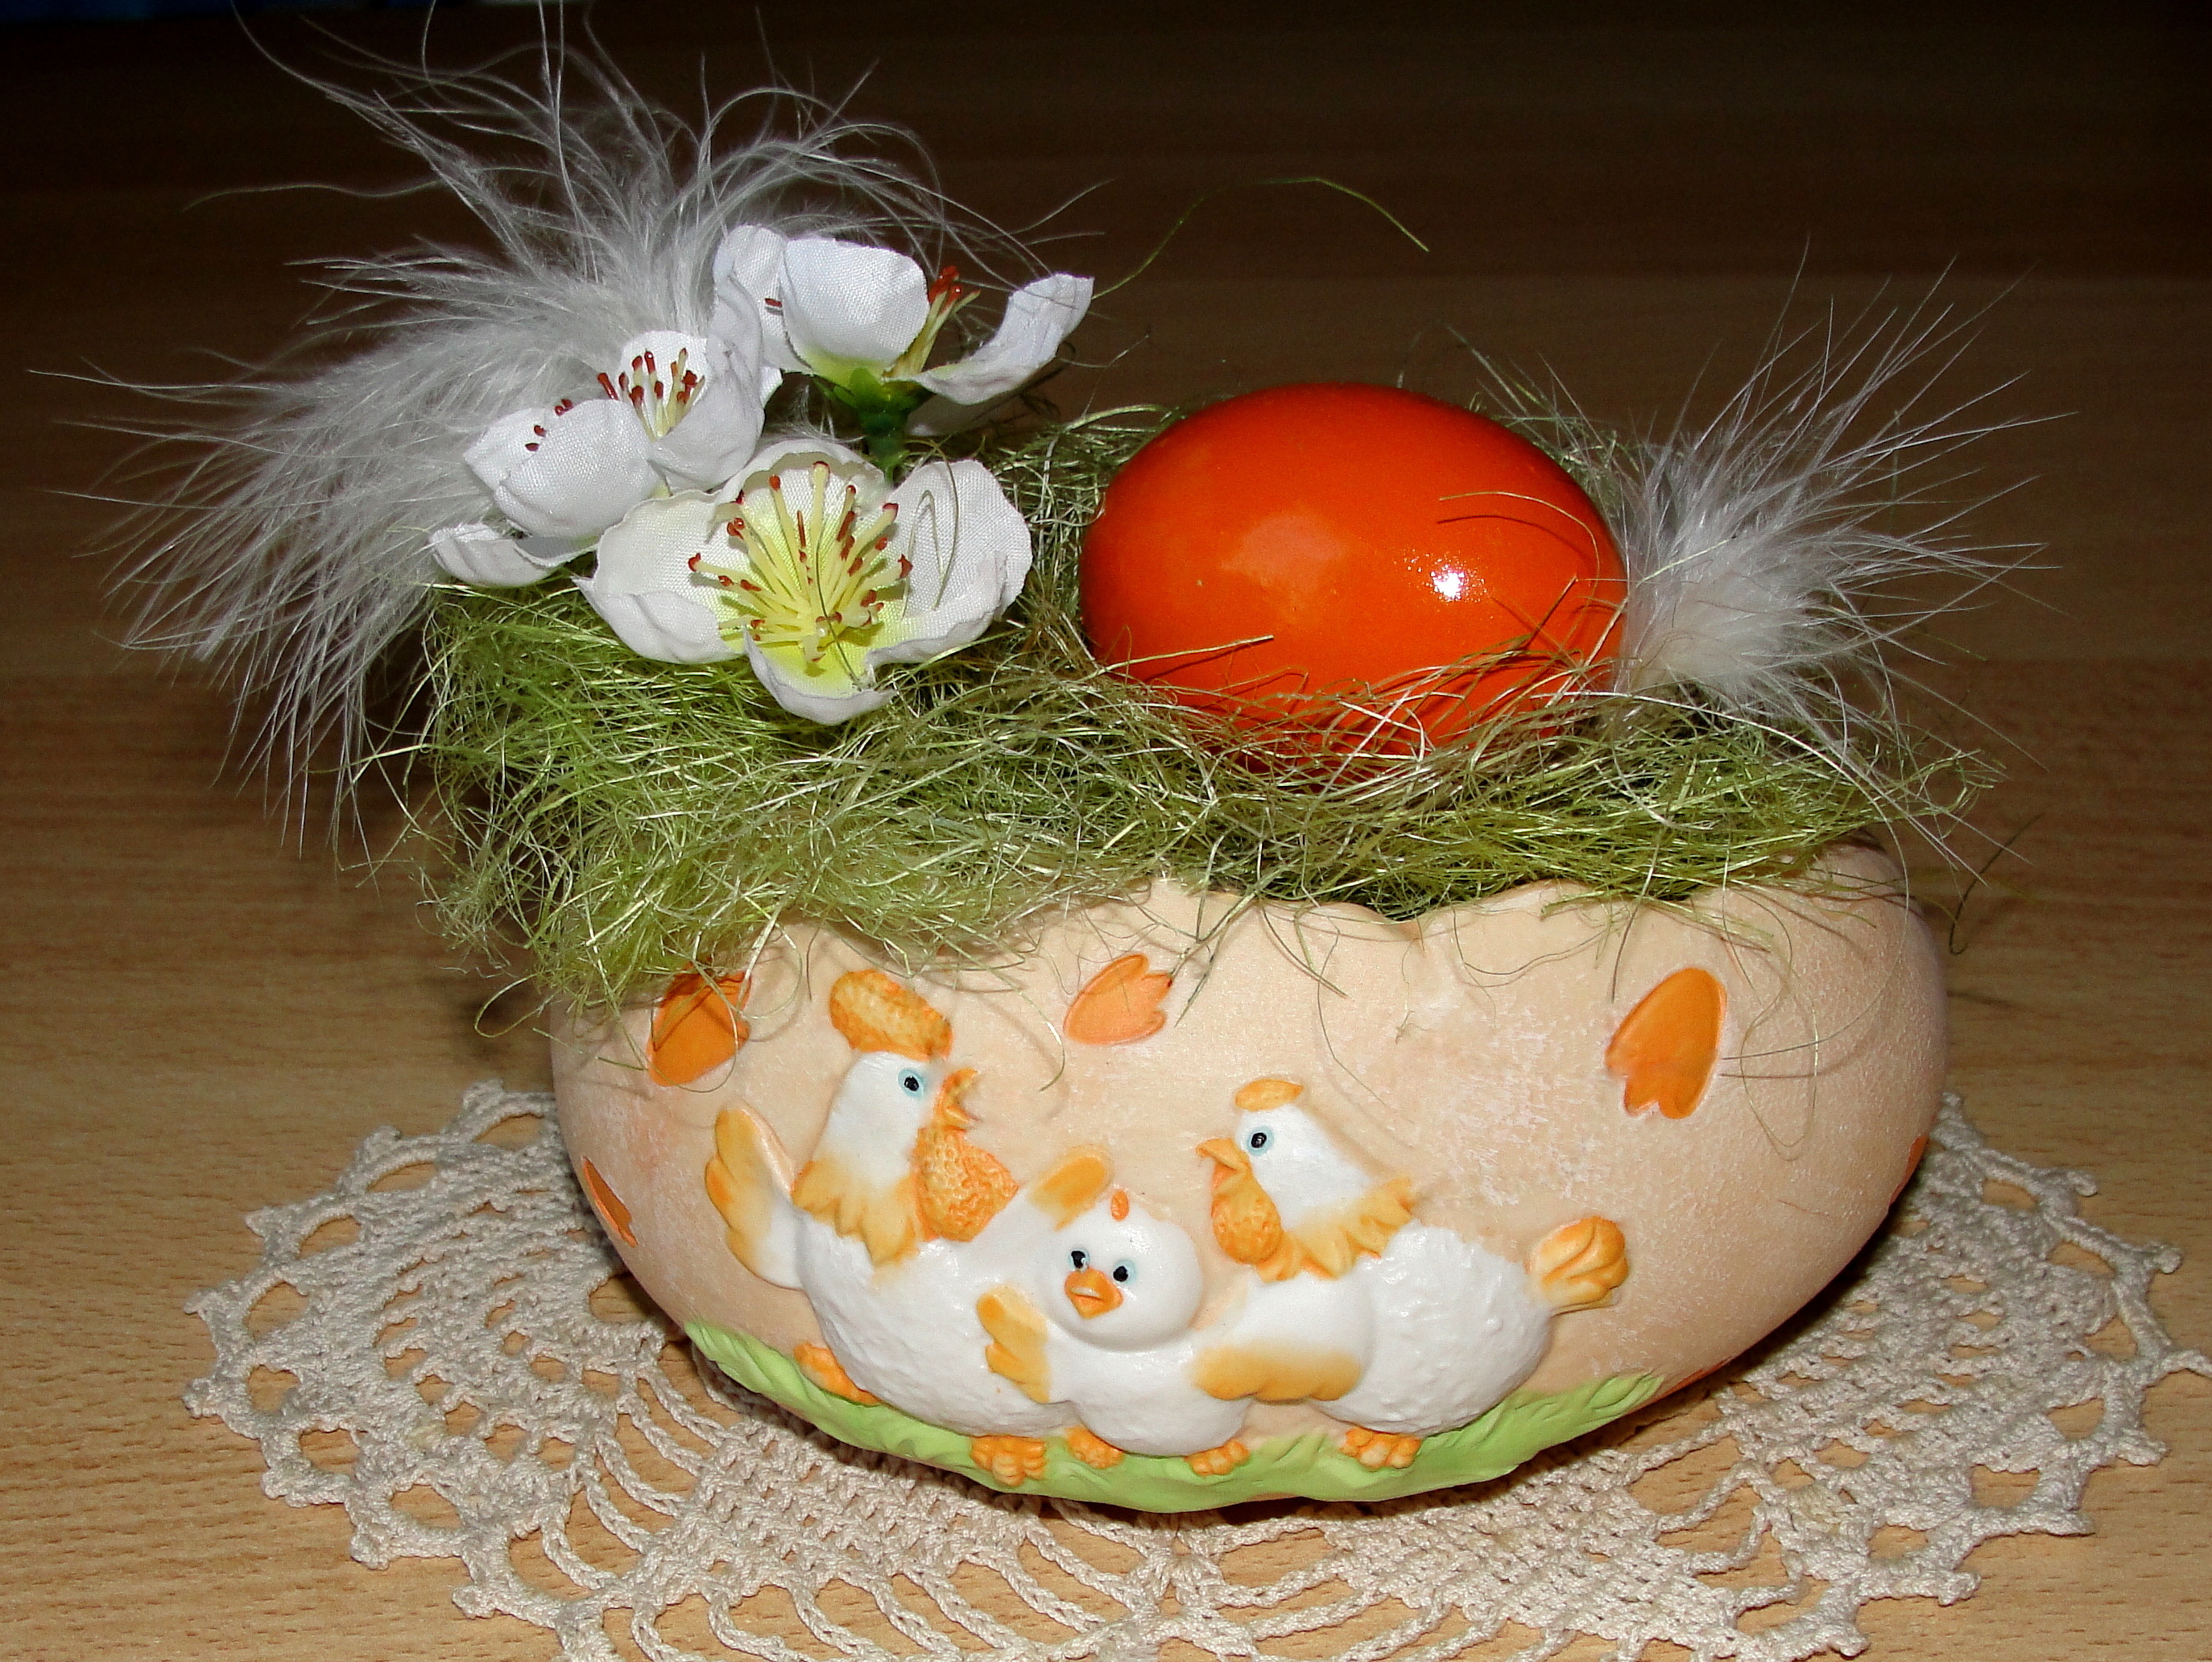
easter, arrangement, torte, dessert, dish, cake decorating, garnish, food